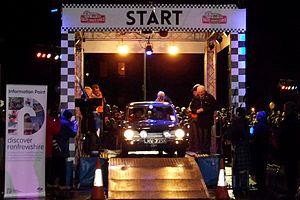
Le Rallye automobile Monte-Carlo est une manifestation sportive de type rallye automobile organisée par l'Automobile Club de Monaco et dont le cadre de départ et d'arrivée est la principauté de Monaco, même si l'essentiel du parcours a lieu plus au nord, notamment dans les départements français des Alpes-Maritimes, de l'Ardèche, de la Drôme, des Hautes-Alpes, de l'Isère ou encore des Alpes-de-Haute-Provence, selon les années. Cette épreuve se déroule systématiquement en hiver, au mois de janvier.